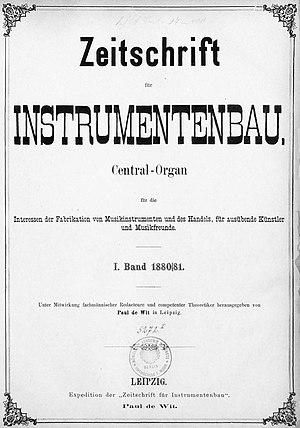
Paul de Wit était un éditeur et collectionneur d'instruments de musique néerlandais établi à Leipzig.